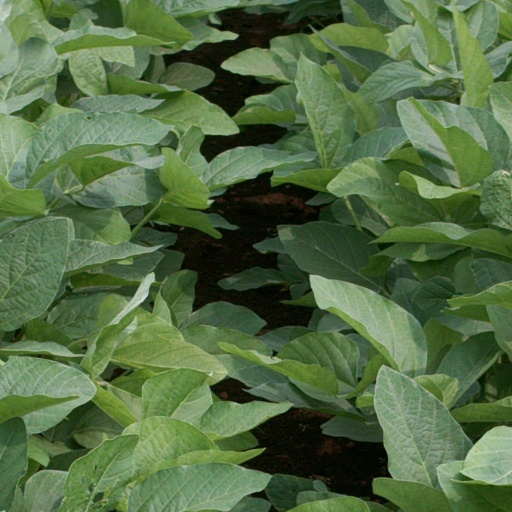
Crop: soybean